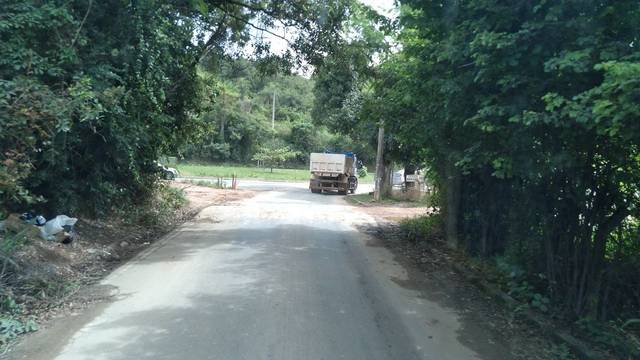
Region: Brazil
Coordinates: -19.877, -43.858